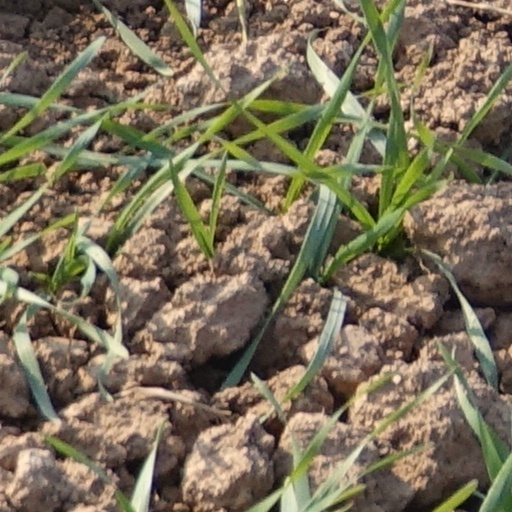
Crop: wheat